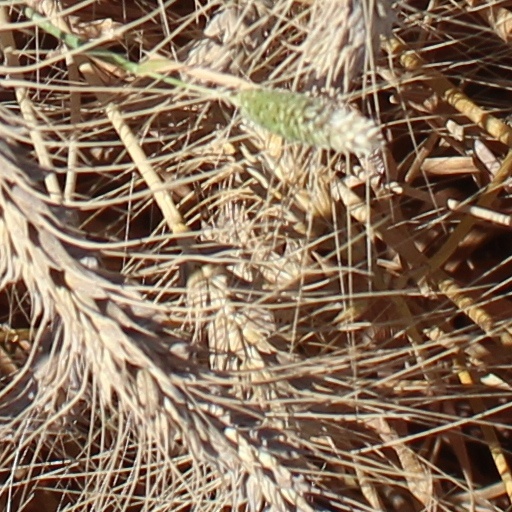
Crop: wheat